History of speciation

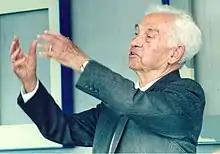
Ernst Mayr, an influential evolutionary biologist

Recognition of geographic factors involved in species populations was present even before Darwin, with many naturalists aware of the role of isolation in species relationships. In 1833, C. L. Gloger published "The Variation of Birds Under the Influence of Climate" in which he described geographic variations, but did not recognize that geographic isolation was an indicator of past speciation events. Another naturalist in 1856, Wollaston, studied island beetles in comparison to mainland species. He saw isolation as key to their differentiation. However, he did not recognize that the pattern was due to speciation. One naturalist, Leopold von Buch (1825) did recognize the geographic patterns and explicitly stated that geographic isolation may lead to species separating into new species. Mayr suggests that Von Buch was likely the first naturalist to truly suggest geographic speciation. Other naturalists, such as Henry Walter Bates (1863), recognized and accepted the patterns as evidence of speciation, but in Bate's case, did not propose a coherent model.